Ice hockey in Minnesota

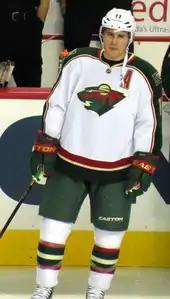
Zach Parise, with the Minnesota Wild

While Minnesota was one of the first states to begin playing ice hockey, they were a little slower with the addition of the women's game. Some high schools added girls programs in the 1970s but there weren't sufficient teams to start a state tournament until 1995. That same year, the first varsity women's program was begun at Augsburg. Again, however, that came nearly 30 years after the start of the first collegiate women's program.